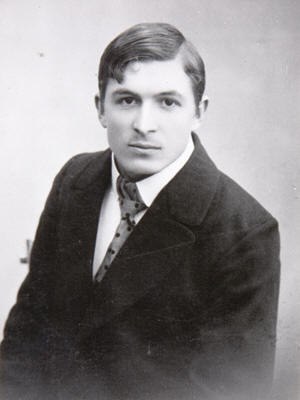
Wäinö Aaltonen
Wäinö Aaltonen
Wäinö Aaltonen var en finsk billedhugger, som har bl.a. har udført en statue af idrætsmanden Paavo Nurmi, frihedsmonumentet i Nyslott og buster, bl.a. af Jean Sibelius. Der er et Aaltonen-museum i Åbo.